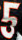
Number: 5